2013 Wisconsin Badgers football team

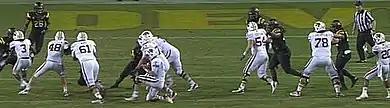
An ESPN camera angle of Stave's kneel from the Wisconsin endzone.

After a couple more completions, the Badgers had the ball at the Sun Devil 13-yard line for 1st and 10. The Badgers were in possession of the football with 18 seconds left, hoping to kick a game-winning field goal. Upon the hike quarterback Joel Stave knelt in the middle of the field to center the ball for their kicker. Stave then placed the ball quickly on the ground after the play was blown dead by the referee. Replays showed that Stave did get his knee down for a brief second; however, Arizona State believed that it was a fumble, and ASU Anthony Jones dove on top of the ball, with the game clock running. At this point Badgers players signalled to the officials, pointing out the delay of game penalty by ASU due to Anthony being top of the football. Umpire Jack Folliard motioned to Stave acknowledging his knee, however the rest of the officiating crew allegedly did not see this signal. The umpire then spotted the ball after a significant delay, but told the Wisconsin offensive line to wait to line up, even though the clock continued to run. Finally, with approximately 2 seconds remaining, the umpire rushed behind the defensive line as Wisconsin tried to run a play to spike the ball and stop the clock but the clock reached zero before the ball was snapped and the game was over.